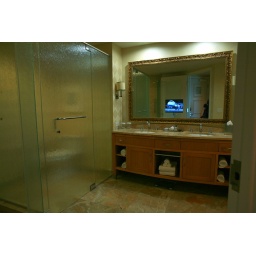
Yes, that is a TV in the bathroom mirror